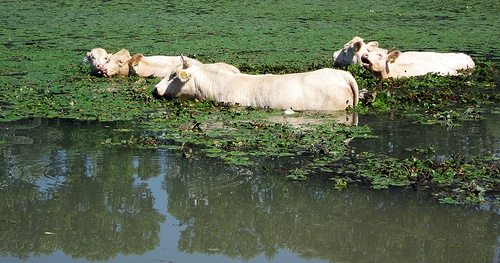
A group of cattle wading through some swampy water.
Some white cows wade into a murky pond
Three cows standing in water up to their backs
Several animals are sitting in the deep water of the pond.
There are some white cows walking in deep water.